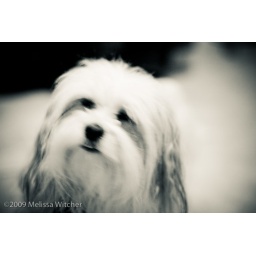
Black and white pure breed dog relaxing withe the family over the holidays.